Star Wars: Starfighter

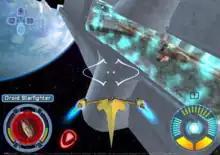
Gameplay

In the game, the player controls different starfighters from the Star Wars universe. The player is given full control over pitch, yaw and roll of the fighter. The player has information on ammunition and enemy targets displayed on their heads up display (HUD). The player can issue commands to their squadmates, which are displayed on the HUD. The game features 14 missions both in atmosphere and in space. Each mission revolves around protecting friendly ships and destroying enemy ships. Each mission also has one bonus and one hidden objective completing of which unlocks bonus missions, videos, and starfighters. Each are equipped with different weaponry which can be highly effective in certain missions.